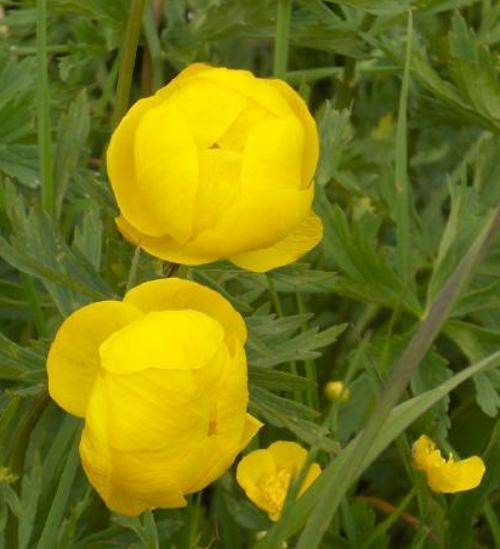
Flower: globe-flower